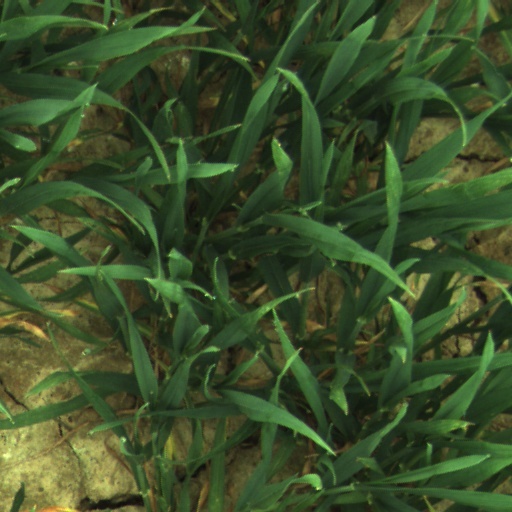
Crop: wheat